Chromatography

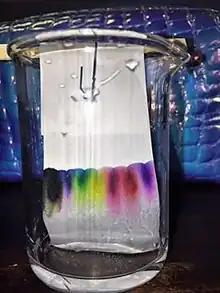
Paper chromatography in progress

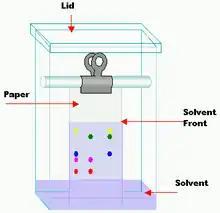
Paper chromatography

Paper chromatography is a technique that involves placing a small dot or line of sample solution onto a strip of "chromatography paper". The paper is placed in a container with a shallow layer of solvent and sealed. As the solvent rises through the paper, it meets the sample mixture, which starts to travel up the paper with the solvent. This paper is made of cellulose, a polar substance, and the compounds within the mixture travel further if they are less polar. More polar substances bond with the cellulose paper more quickly, and therefore do not travel as far.